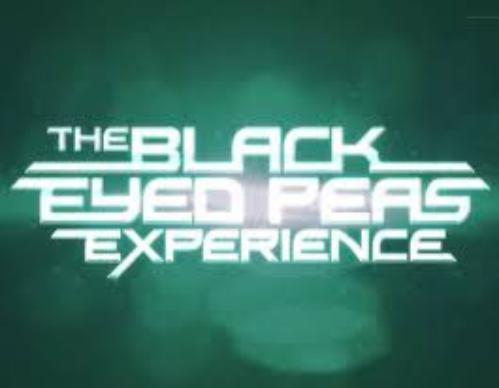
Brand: Black-eyed Pea
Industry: Clothes